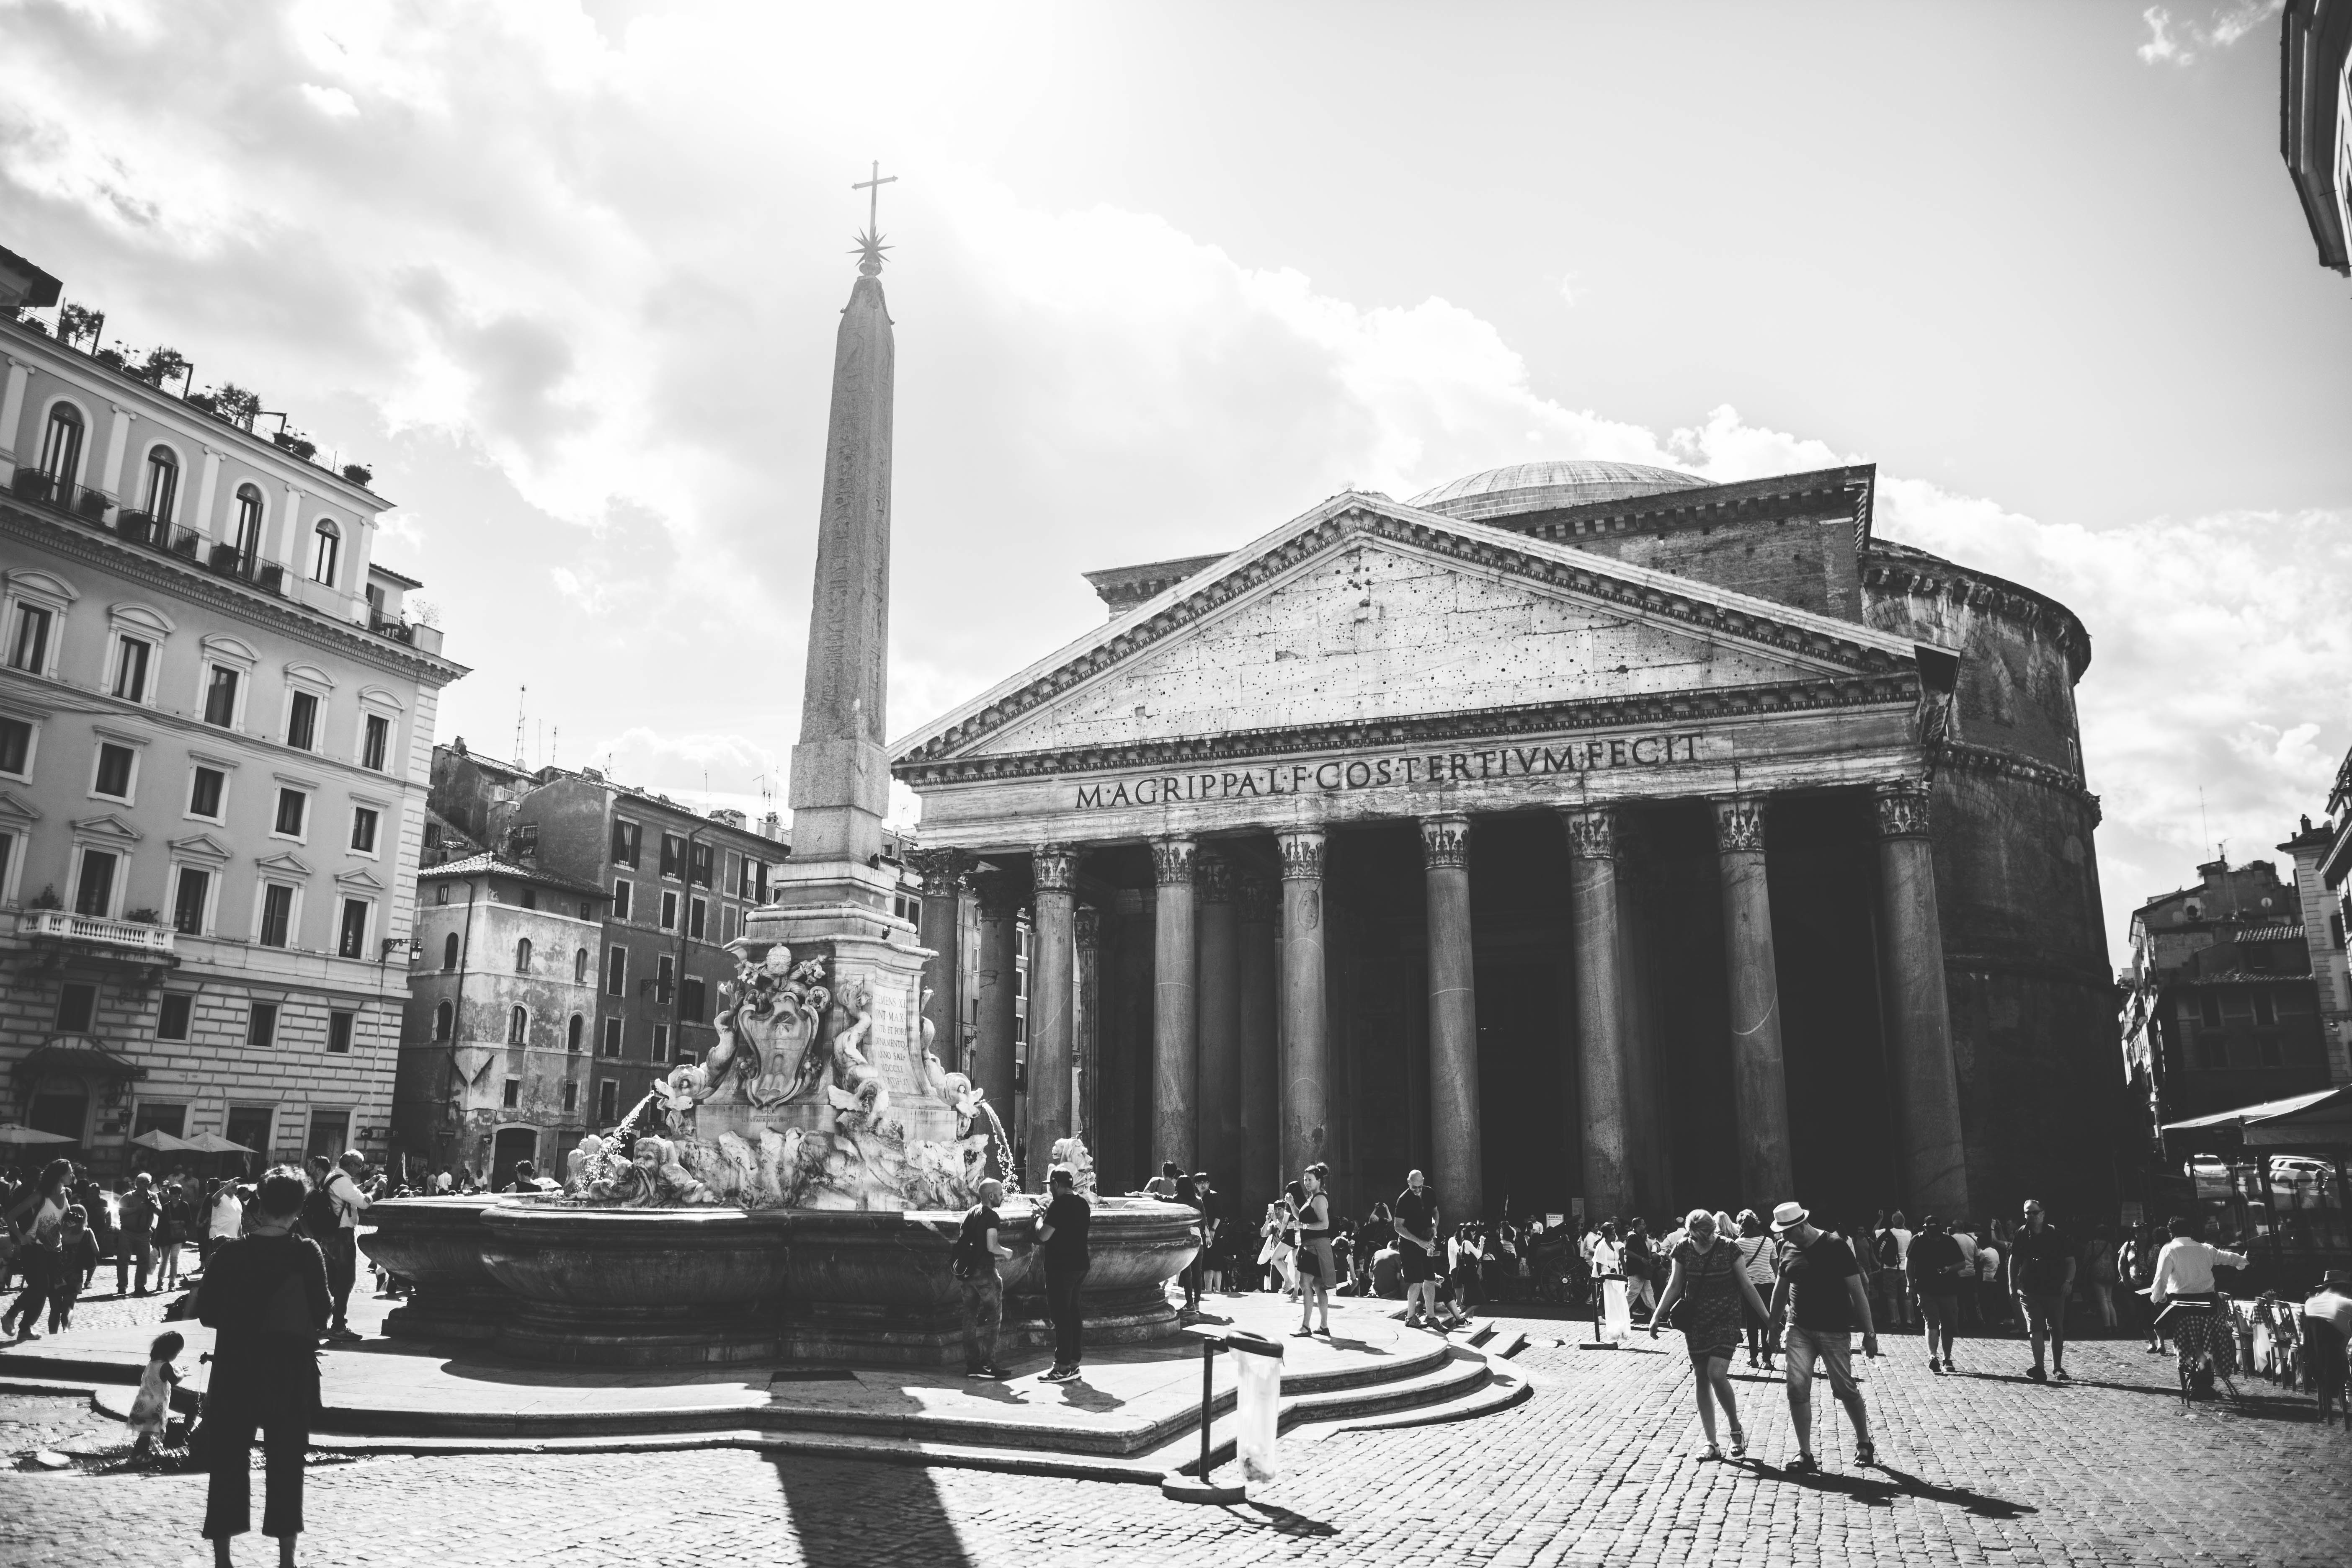
black and white, street, photography, town, city, cityscape, landmark, church, monochrome, photograph, history, town square, monochrome photography, ancient history, human settlement